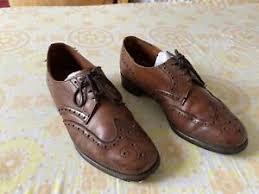
Label: Brogue